Michael Schanze

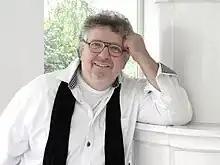
Schanze in 2016

Michael Schanze (born 15 January 1947 in Tutzing) is a German television presenter and singer.